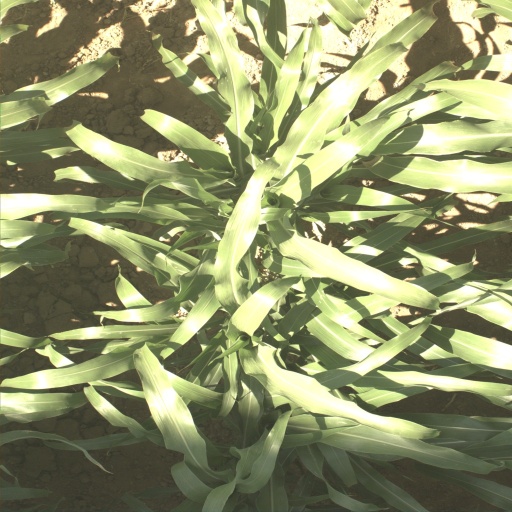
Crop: sorghum